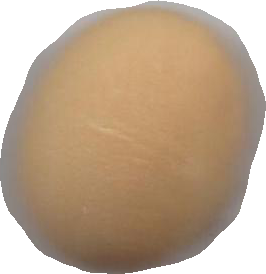
Variety: Grobogan